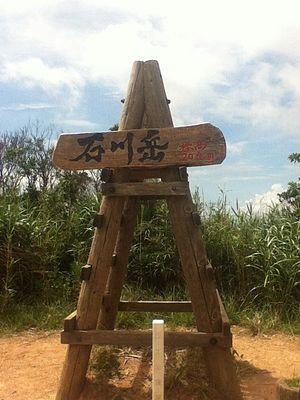
Le mont Ishikawa est une montagne culminant à 204 m à Uruma dans la préfecture d'Okinawa au Japon. C'est le point le plus élevé de la ville. L'ancienne ville d'Ishikawa doit son nom à cette montagne ainsi qu'à la proche Ishikawa-gawa. Il existe des sentiers de randonnée au sommet, même si certains sont envahis par la végétation.